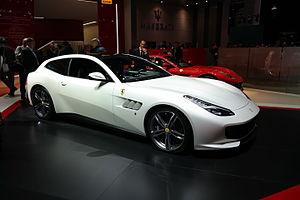
Salon international de l'automobile de Genève 2016